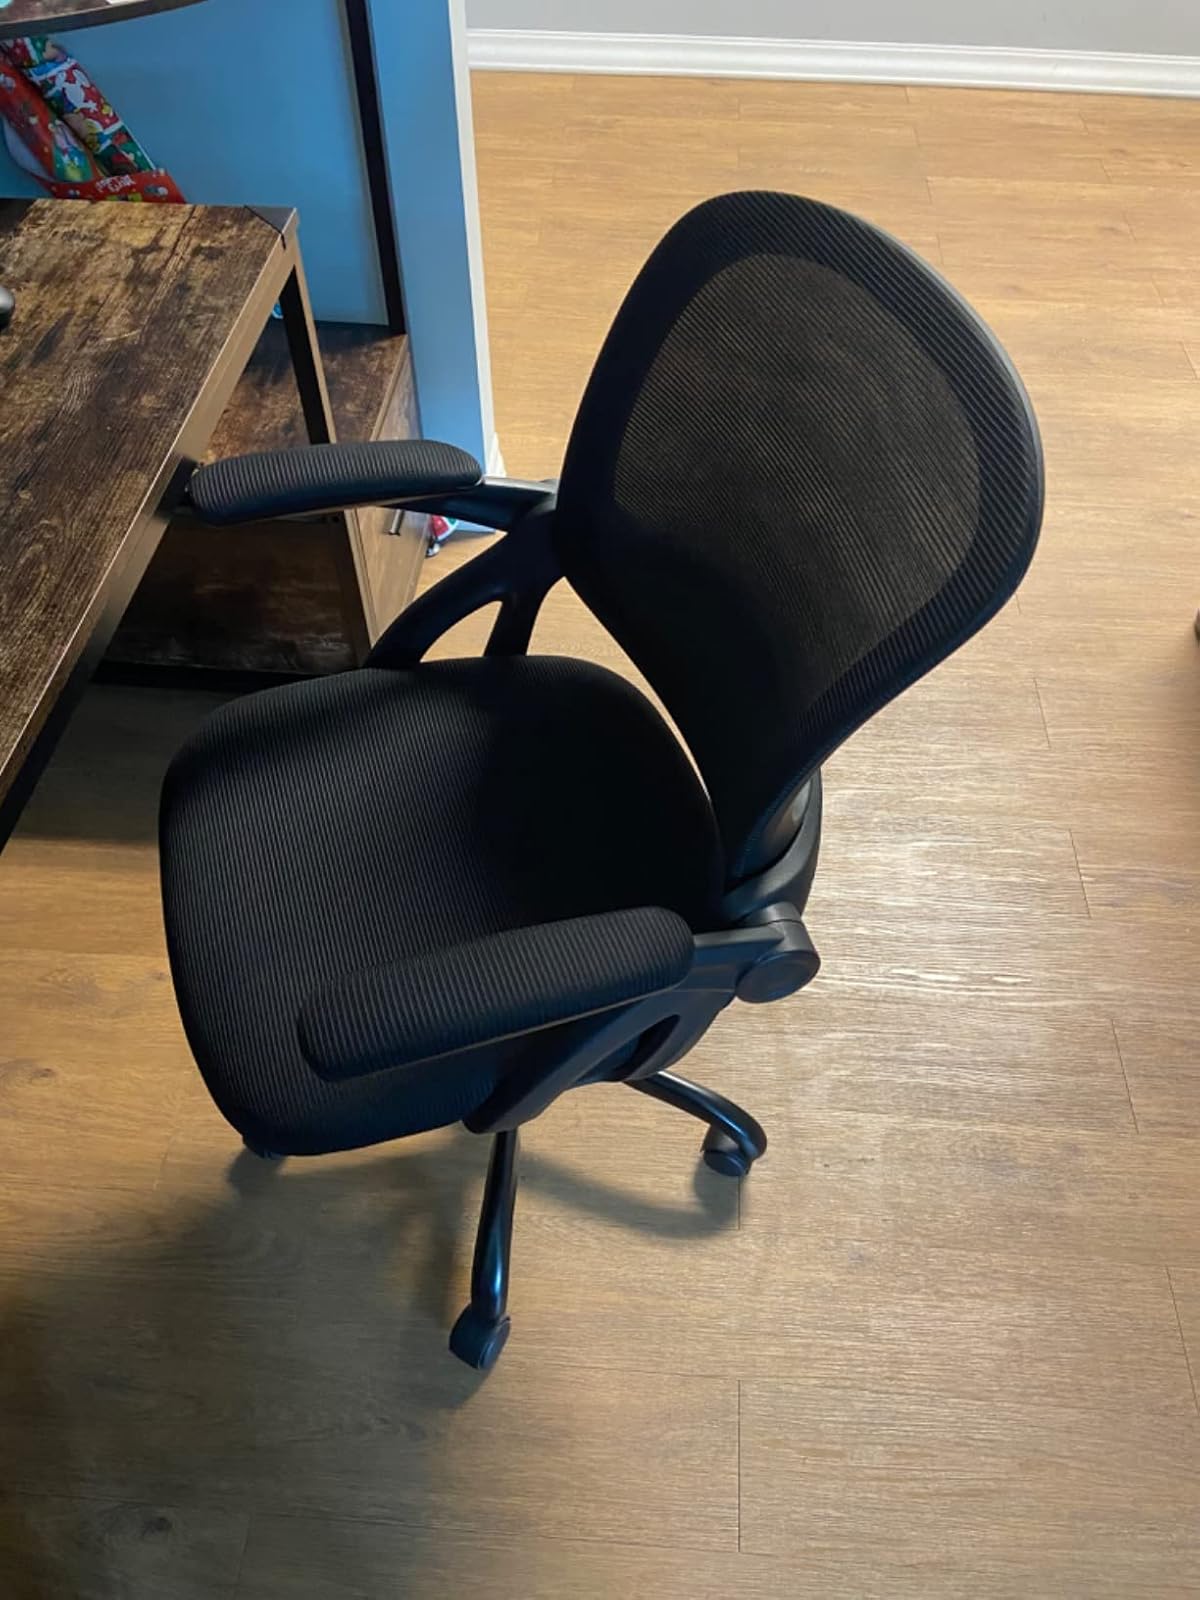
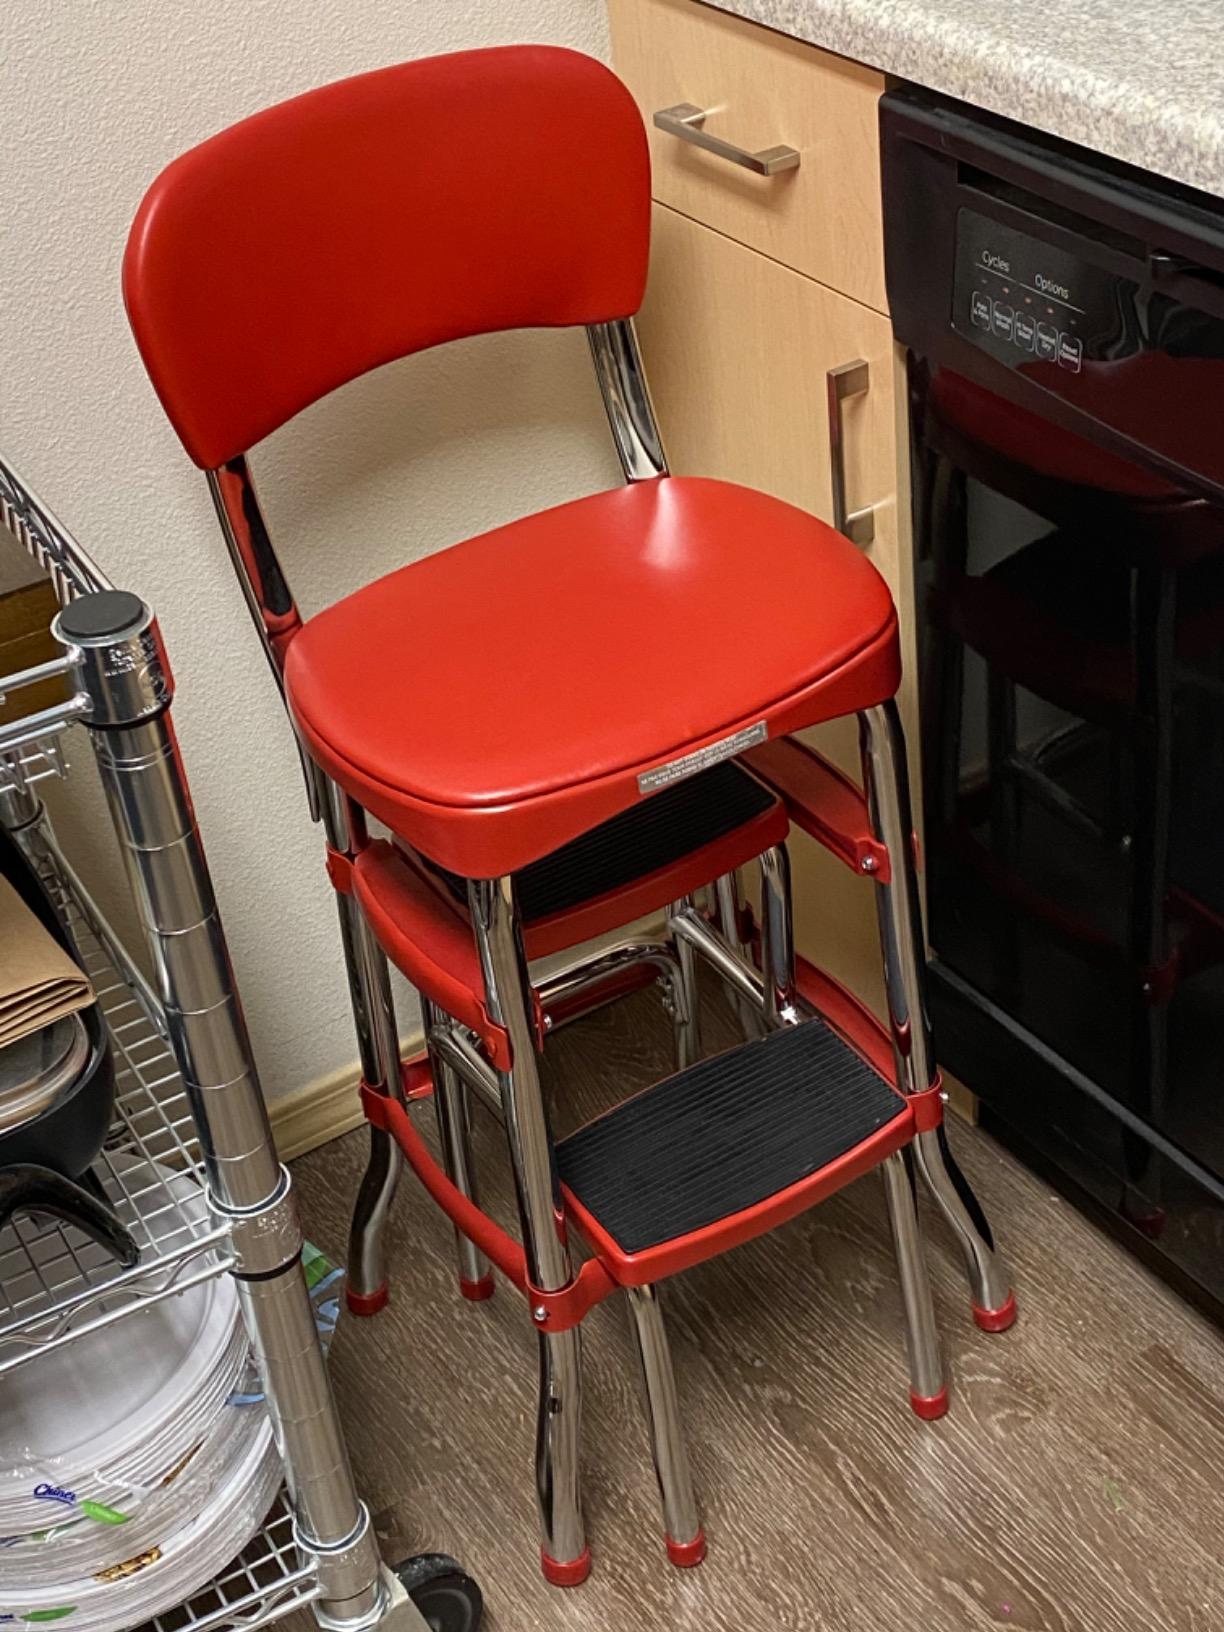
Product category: items_chair
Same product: no